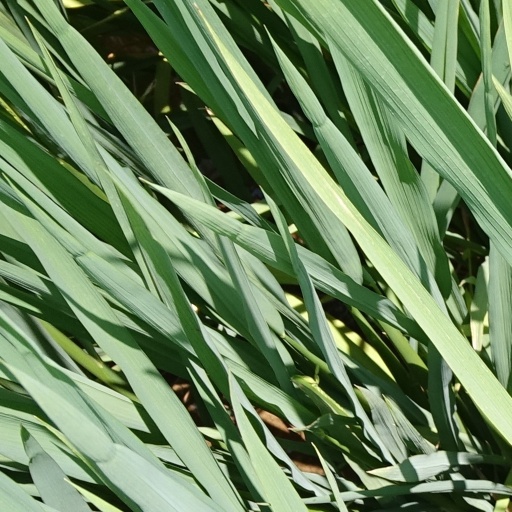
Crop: rice